John Jackett (rugby union)

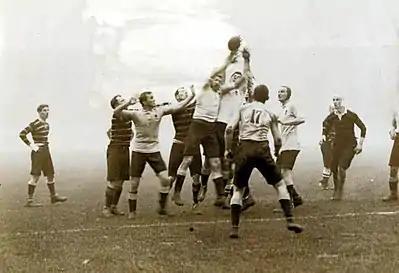
1908 Olympic Gold Final Wallabies v Cornwall

He was born in Falmouth, Cornwall and played for Falmouth RFC. On 8 February 1901, Jackett appeared at Falmouth County Court for the non-payment of damages to Caroline Amelia Oliver of Portscatho for a breach-of-promise of marriage. He had been ordered in the High Court, the previous February, to pay £150 damages and £39 costs. His employment, at the time of the County Court case, was stated to be an artist's model. He lived at Henry Tuke's residence. A month later, on 8 March, he was ordered to pay 5 shillings monthly. On 11 May 1901, he left for Kimberley in South Africa on the steamer "Briton", travelling with two other rugby players, W Christophers and F Toy, where they joined the Cape Mounted Police. He returned to Cornwall and became Cornish Cycling champion.